Tamang language

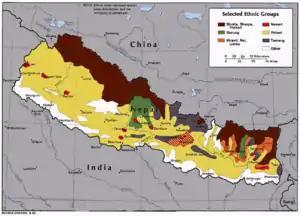
Selected ethnic groups of Nepal; Bhotia, Sherpa, Thakali, Gurung, Kirant, Rai, Limbu, Nepal Bhasa, Pahari, Tamang (note that Kulu Rodu (Kulung) territories are mistakenly marked as Tamu/Gurung territories in this map)

Tamangic language is spoken mainly in Tamangsaling Land in Nepal, Sikkim, West Bengal (Darjeeling) and North-Eastern India. It comprises Eastern Tamang, Northwestern Tamang, Southwestern Tamang, Eastern Gorkha Tamang, and Western Tamang. Lexical similarity between Eastern Tamang (which is regarded as the most prominent) and other Tamang languages varies between 81% and 63%. For comparison, the lexical similarity between Spanish and Portuguese is estimated at 89%.